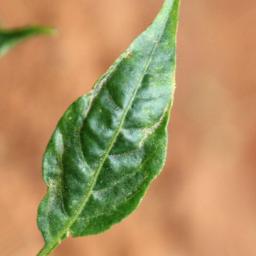
Label: mites_and_trips